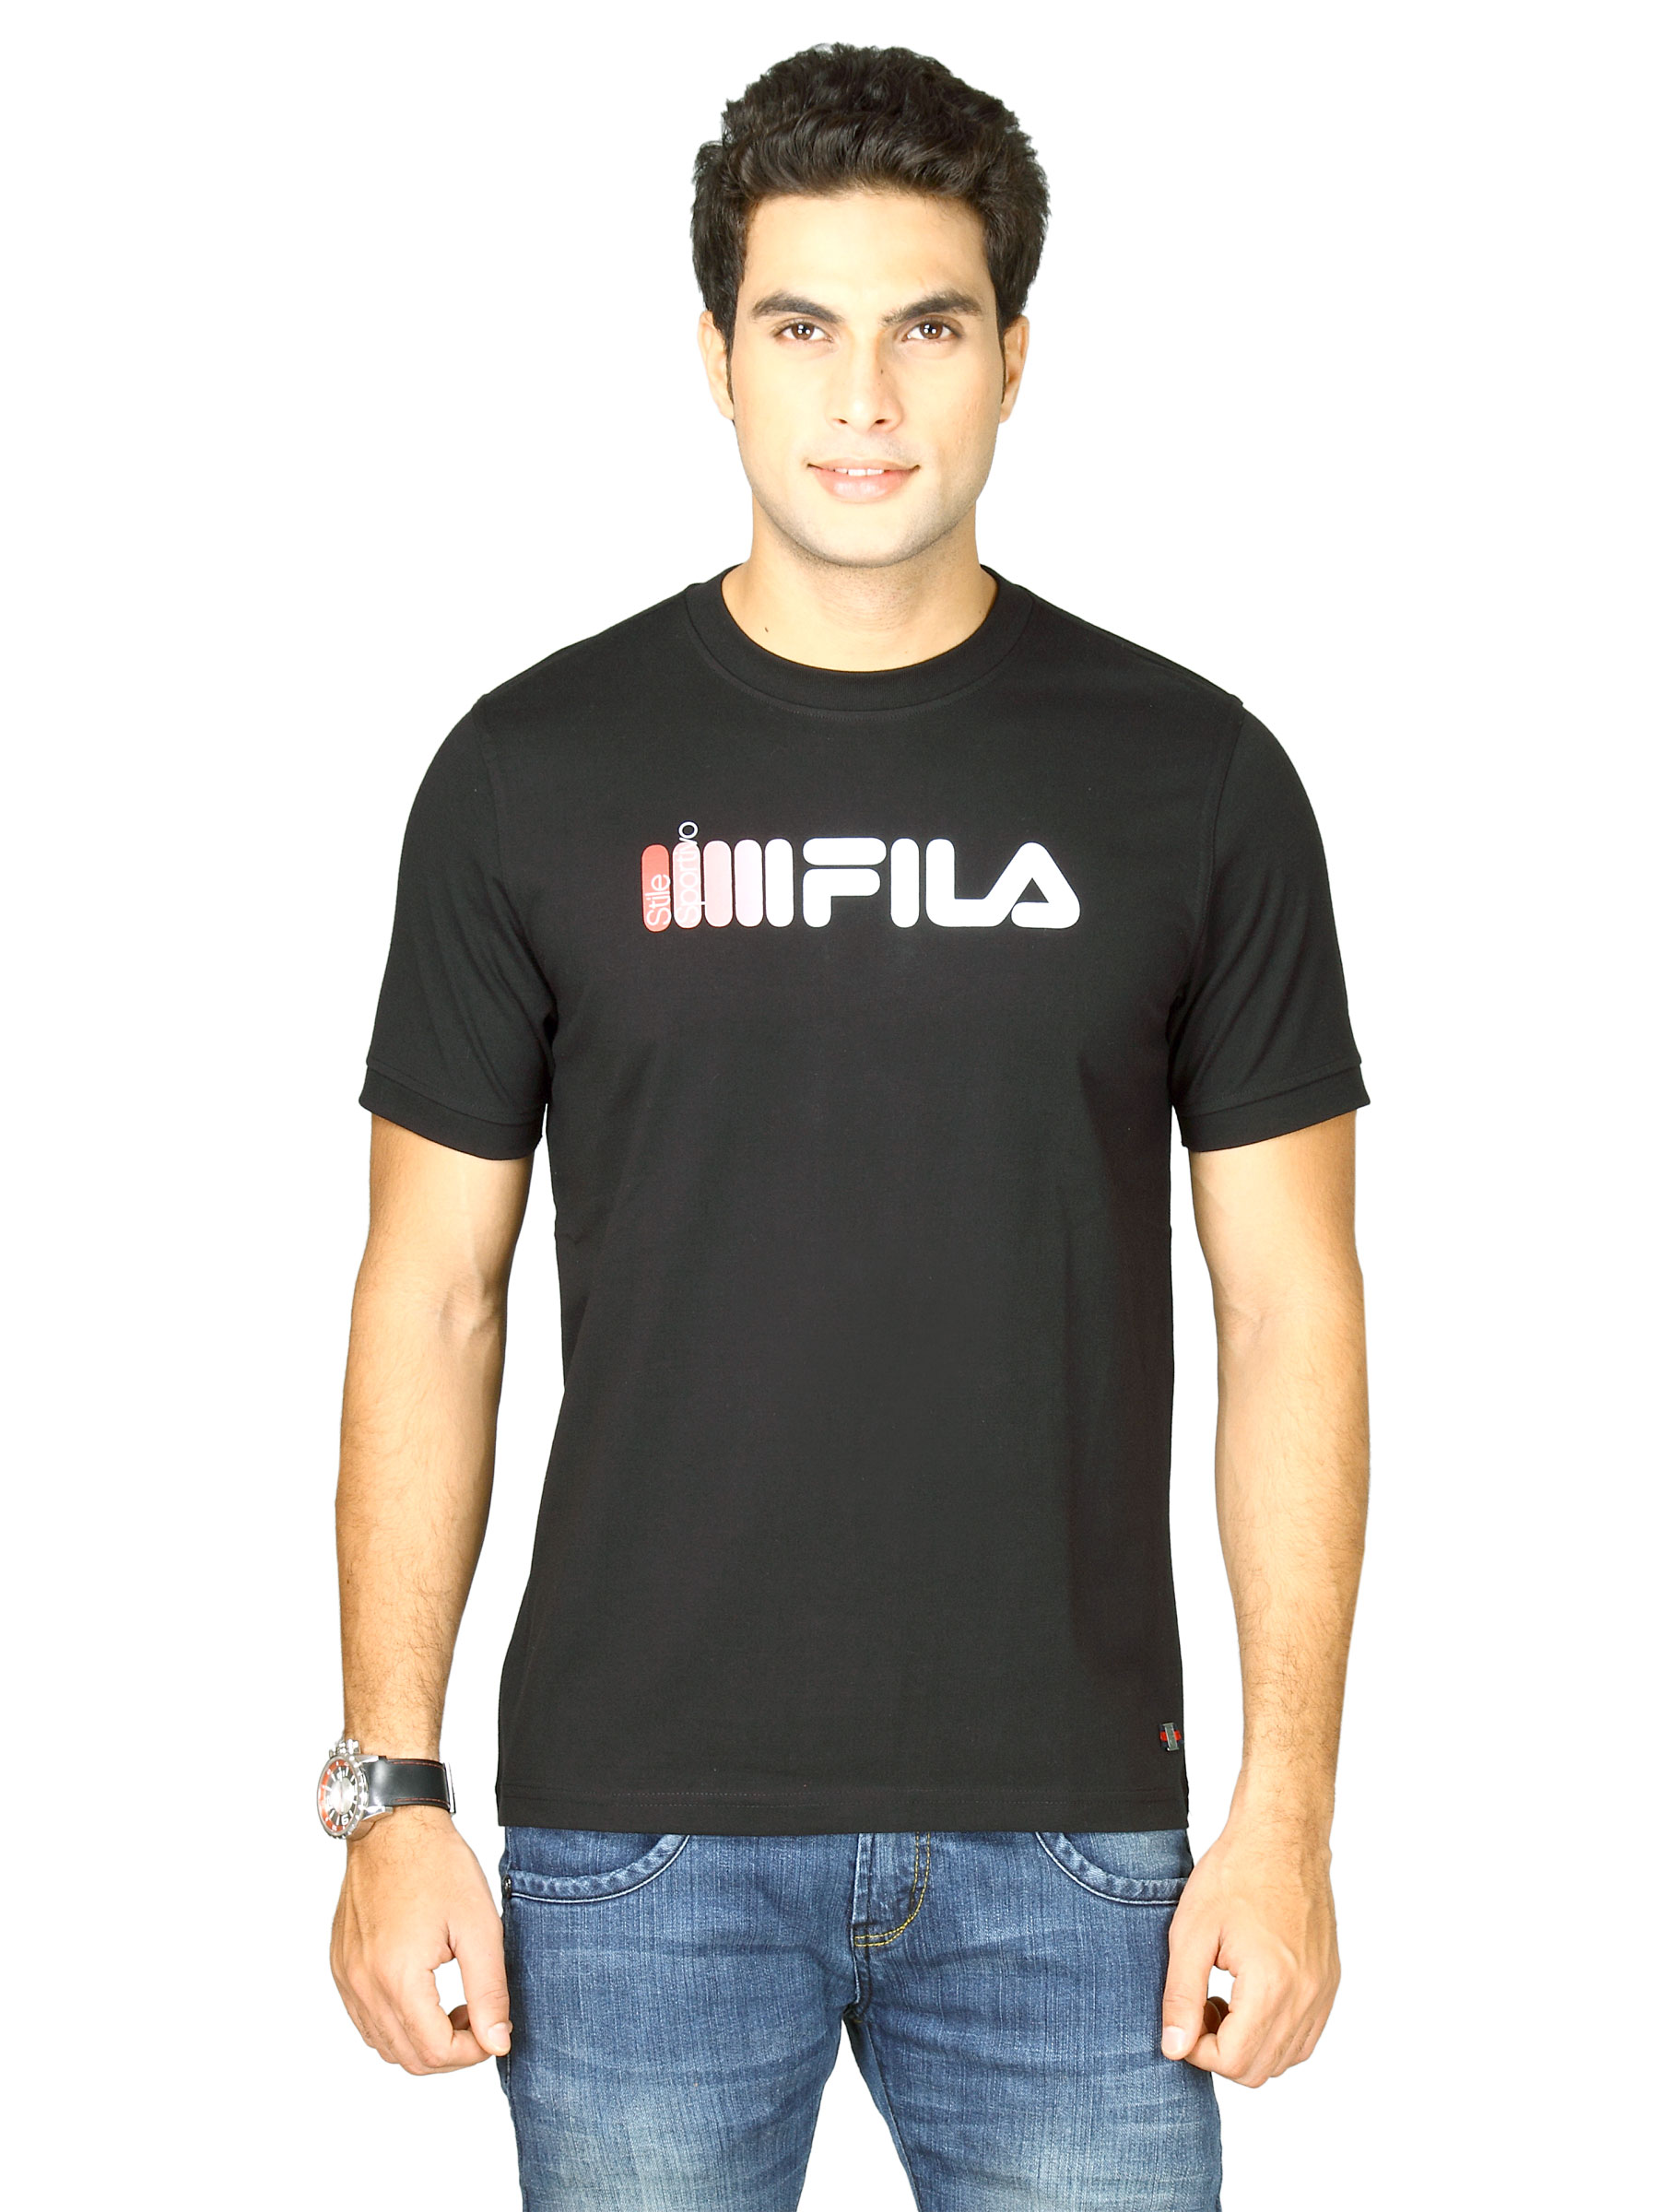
Fila Men's Crew Neck Black Grey T-shirt
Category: Apparel / Topwear / Tshirts
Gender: Men
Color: Black
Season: Fall 2011
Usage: Sports